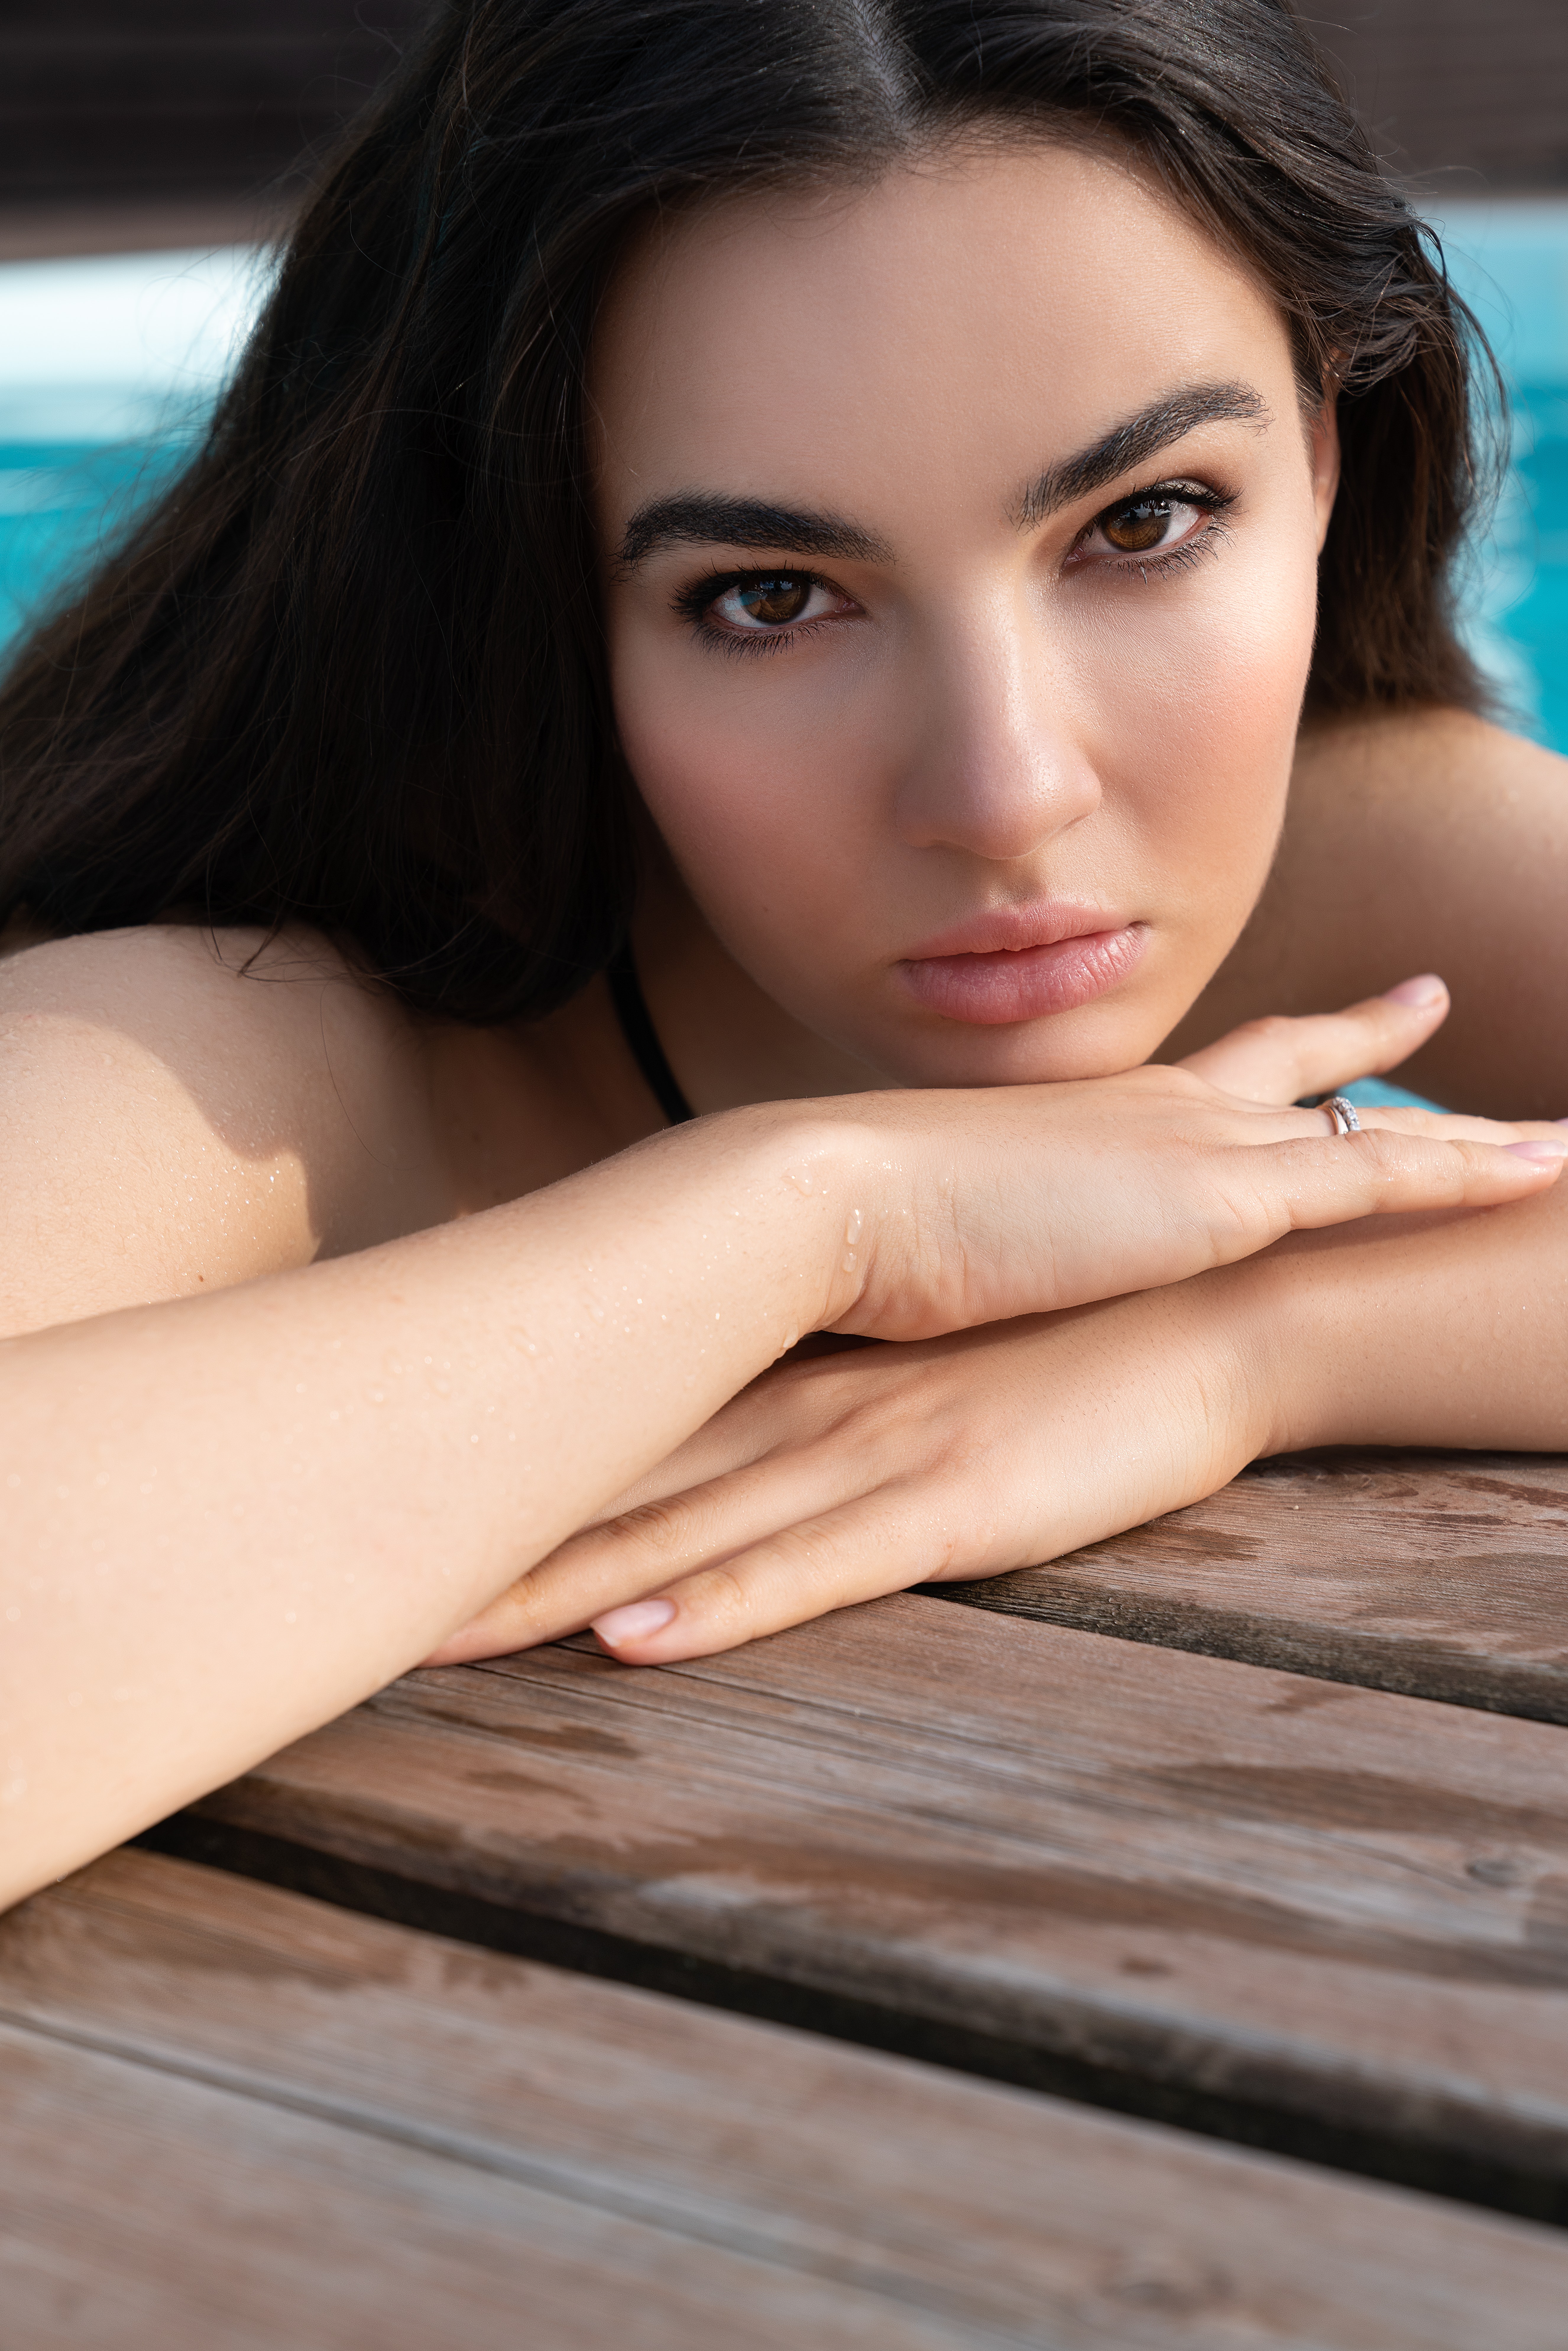
woman